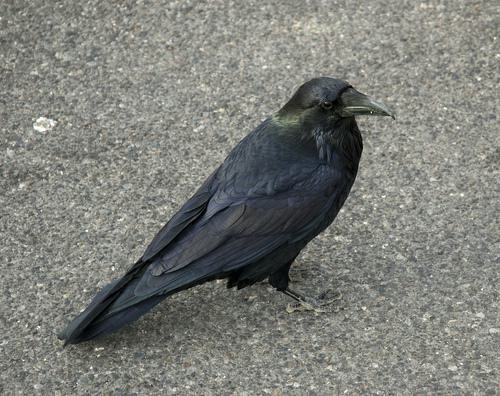
A photo of a common raven